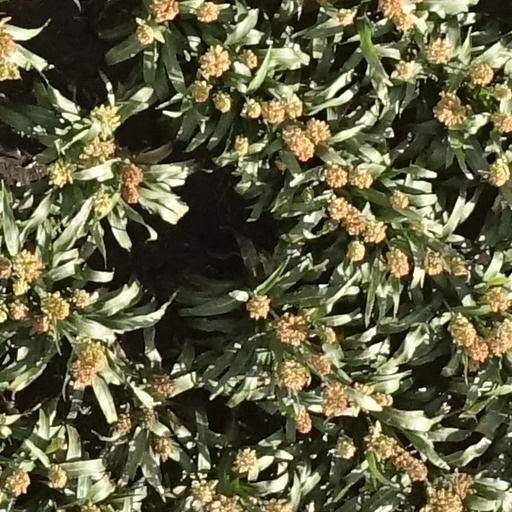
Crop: sorghum